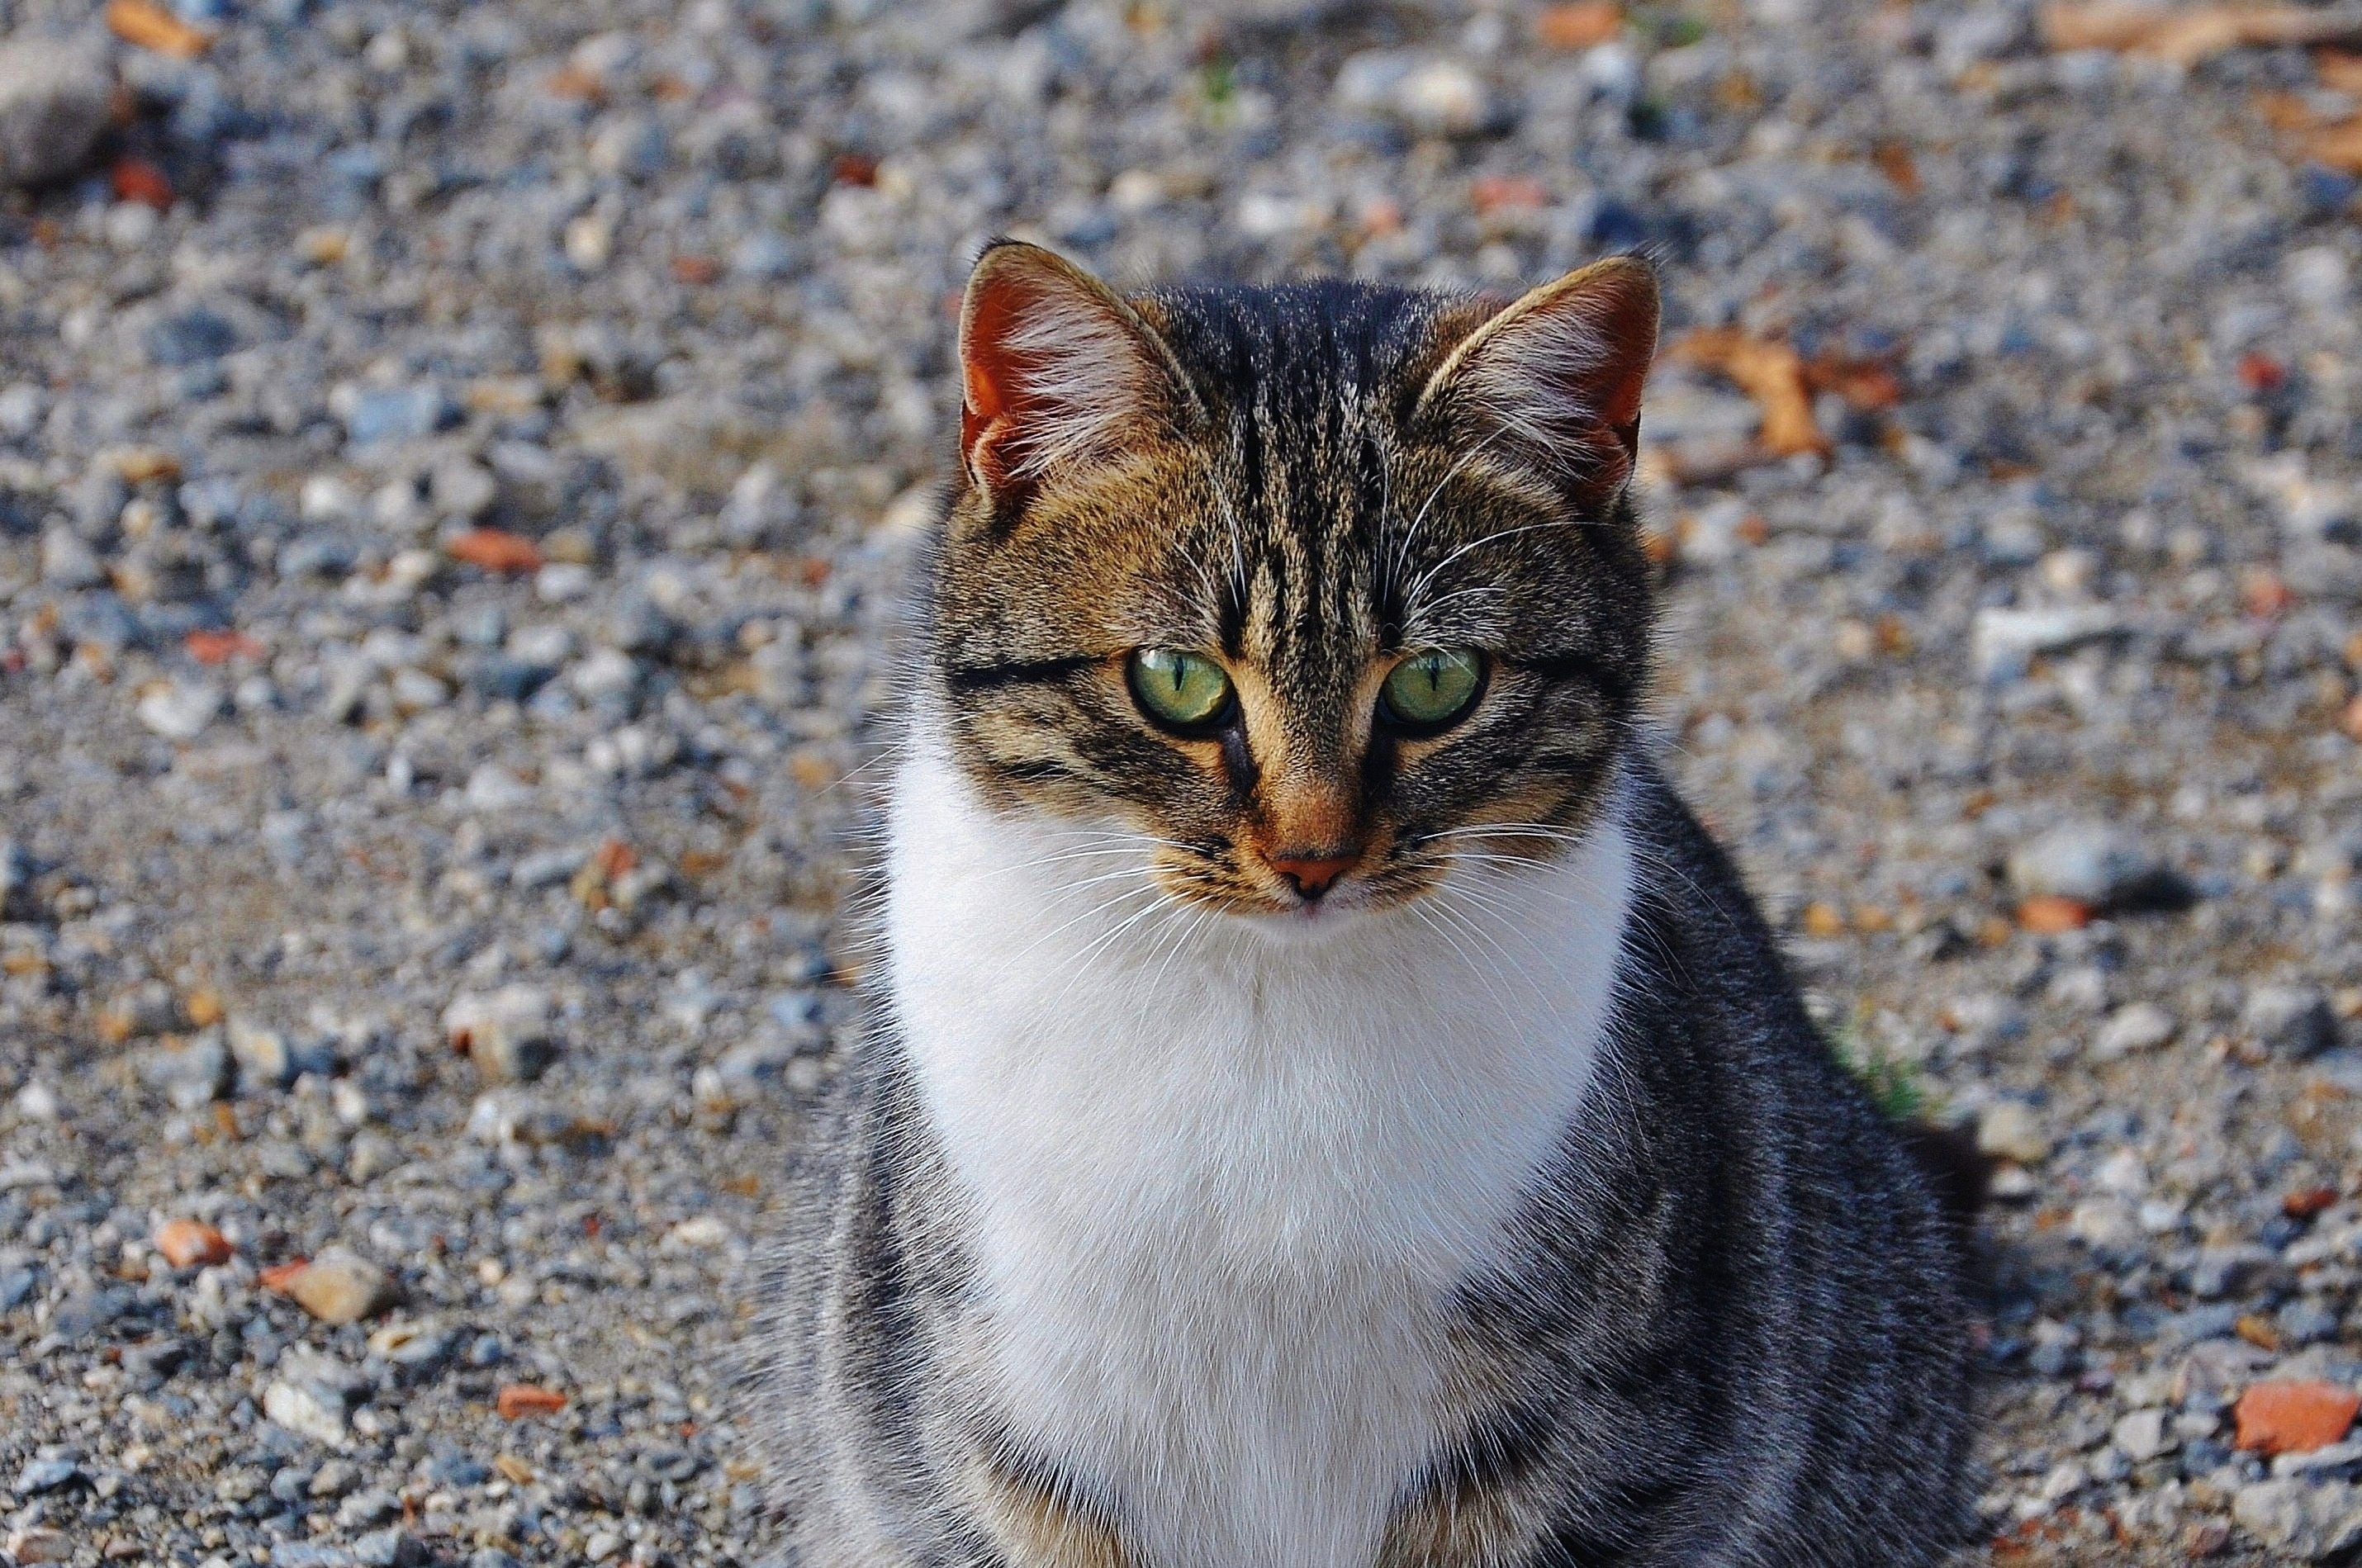
nature, snow, animal, green, cat, feline, mammal, fauna, close up, eyes, whiskers, animals, vertebrate, cat face, cat's eyes, tabby cat, green eyes, cat nose, european shorthair, wild cat, small to medium sized cats, cat like mammal, domestic short haired cat